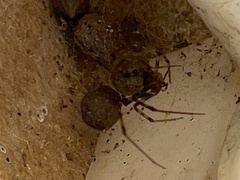
Species: Parasteatoda_tepidariorum